Studebaker Showroom

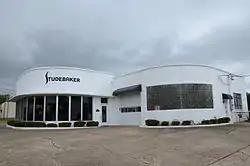

The Studebaker Showroom is a historic commercial building at 519 Port Arthur Avenue (corner of De Queen) in downtown Mena, Arkansas. It is a single-story stuccoed concrete block structure with a flat roof. Built in 1948, it is a distinctive local example of the Moderne style, with rounded corners on the corners of the front part of the building. This includes a projecting showroom section and the corners of the main service and sales area behind, which are decorated with banks of glass blocks, another Moderne hallmark.